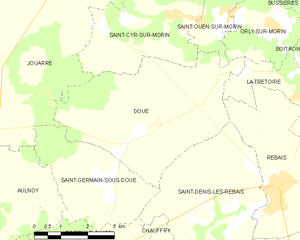
Carte des communes françaises Doue